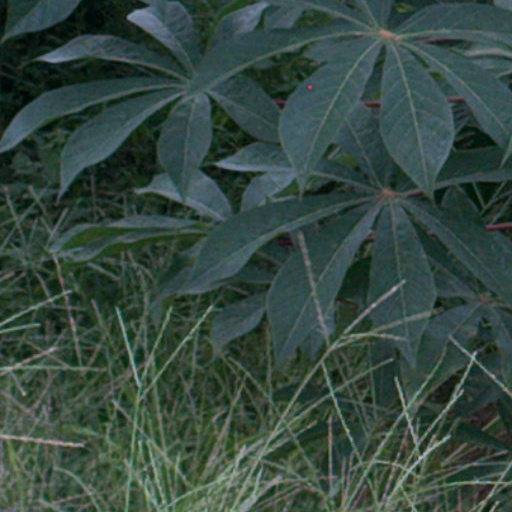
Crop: cassava